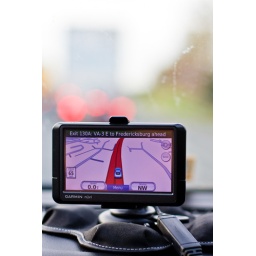
Long day of working on the house to getting on the road for work in NJ. Day 94 of 365 50